Francophile

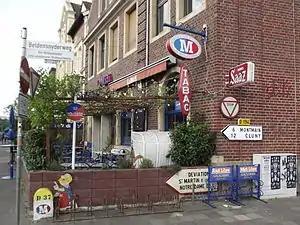
Francophile restaurant in Münster, Germany

A Francophile is a person who has a strong affinity towards any or all of the French language, French history, French culture and/or French people. That affinity may include France itself or its history, language, cuisine, literature, etc. The term "Francophile" can be contrasted with Francophobe (or Gallophobe), someone who shows hatred or other forms of negative feelings towards all that is French.